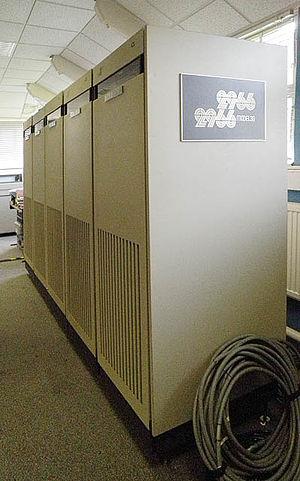
International Computers Limited est une compagnie britannique de matériel informatique, de logiciel et de services, aujourd'hui disparue.